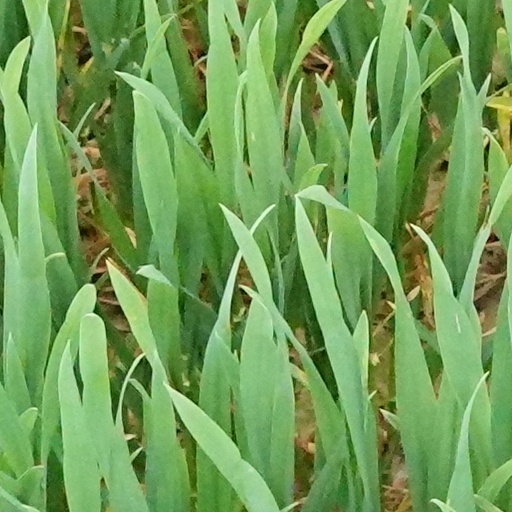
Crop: wheat